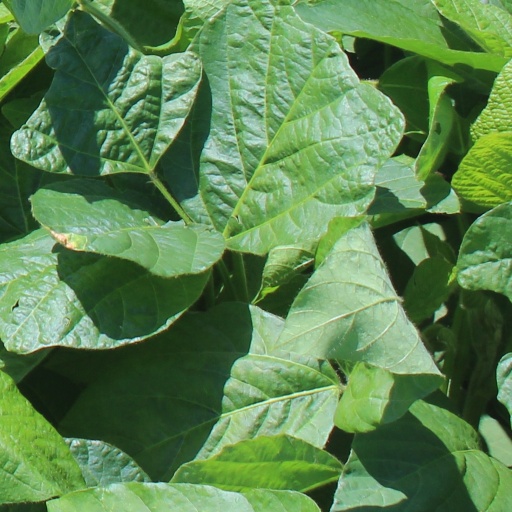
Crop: soybean